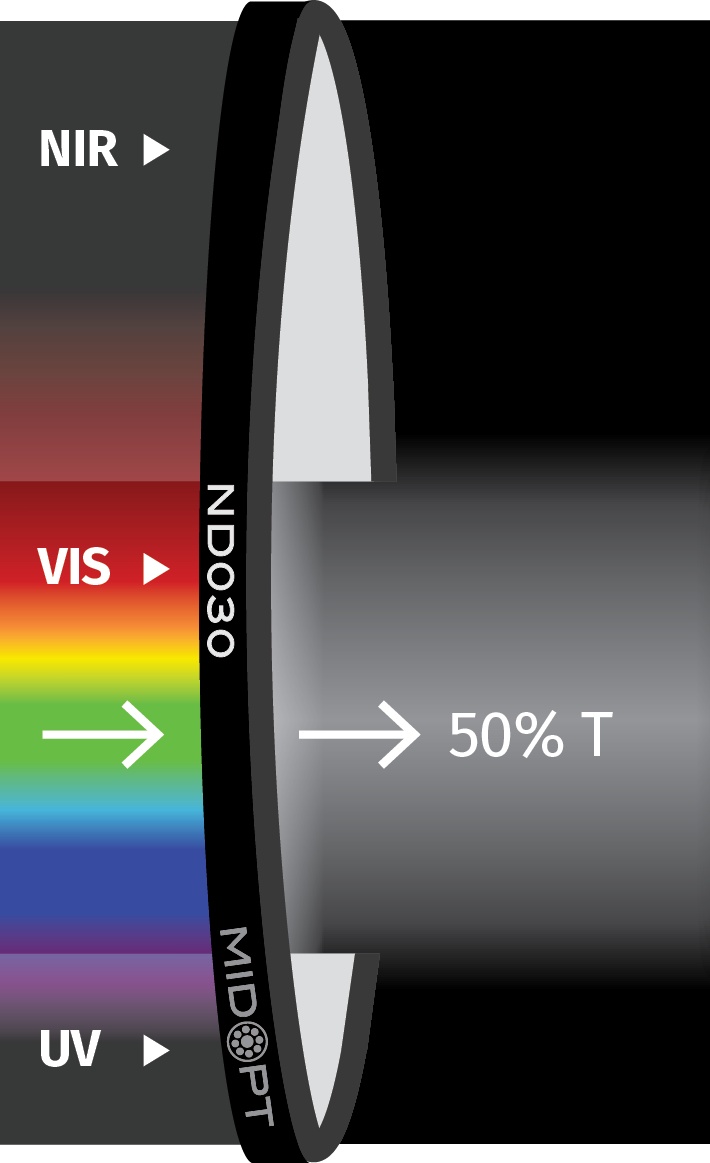
Midwest Optical Systems ND030-86
Midwest Optical Systems ND030-86 Absorptive 50% Transmission M86 Neutral Density Filters MidOpt Neutral Density Filters serves as “sunglasses” for your system and can be used with monochrome or color cameras. Designed to reduce light intensity neutrally over a specific wavelength range without affecting image color or contrast. Available in a variety of optical densities Reduce light intensity while maintaining a wide aperture and shallow depth of field. Every 0.3 density increment equals one f-stop Minimize pixel saturation Can be stacked with other Neutral Density Filters to test various optical densities Exceptional surface quality; 40/20 scratch/dig
Brand: Midwest Optical Systems
Category: Cameras & Optics > Camera & Optic Accessories > Camera Lens Accessories > Lens Filters